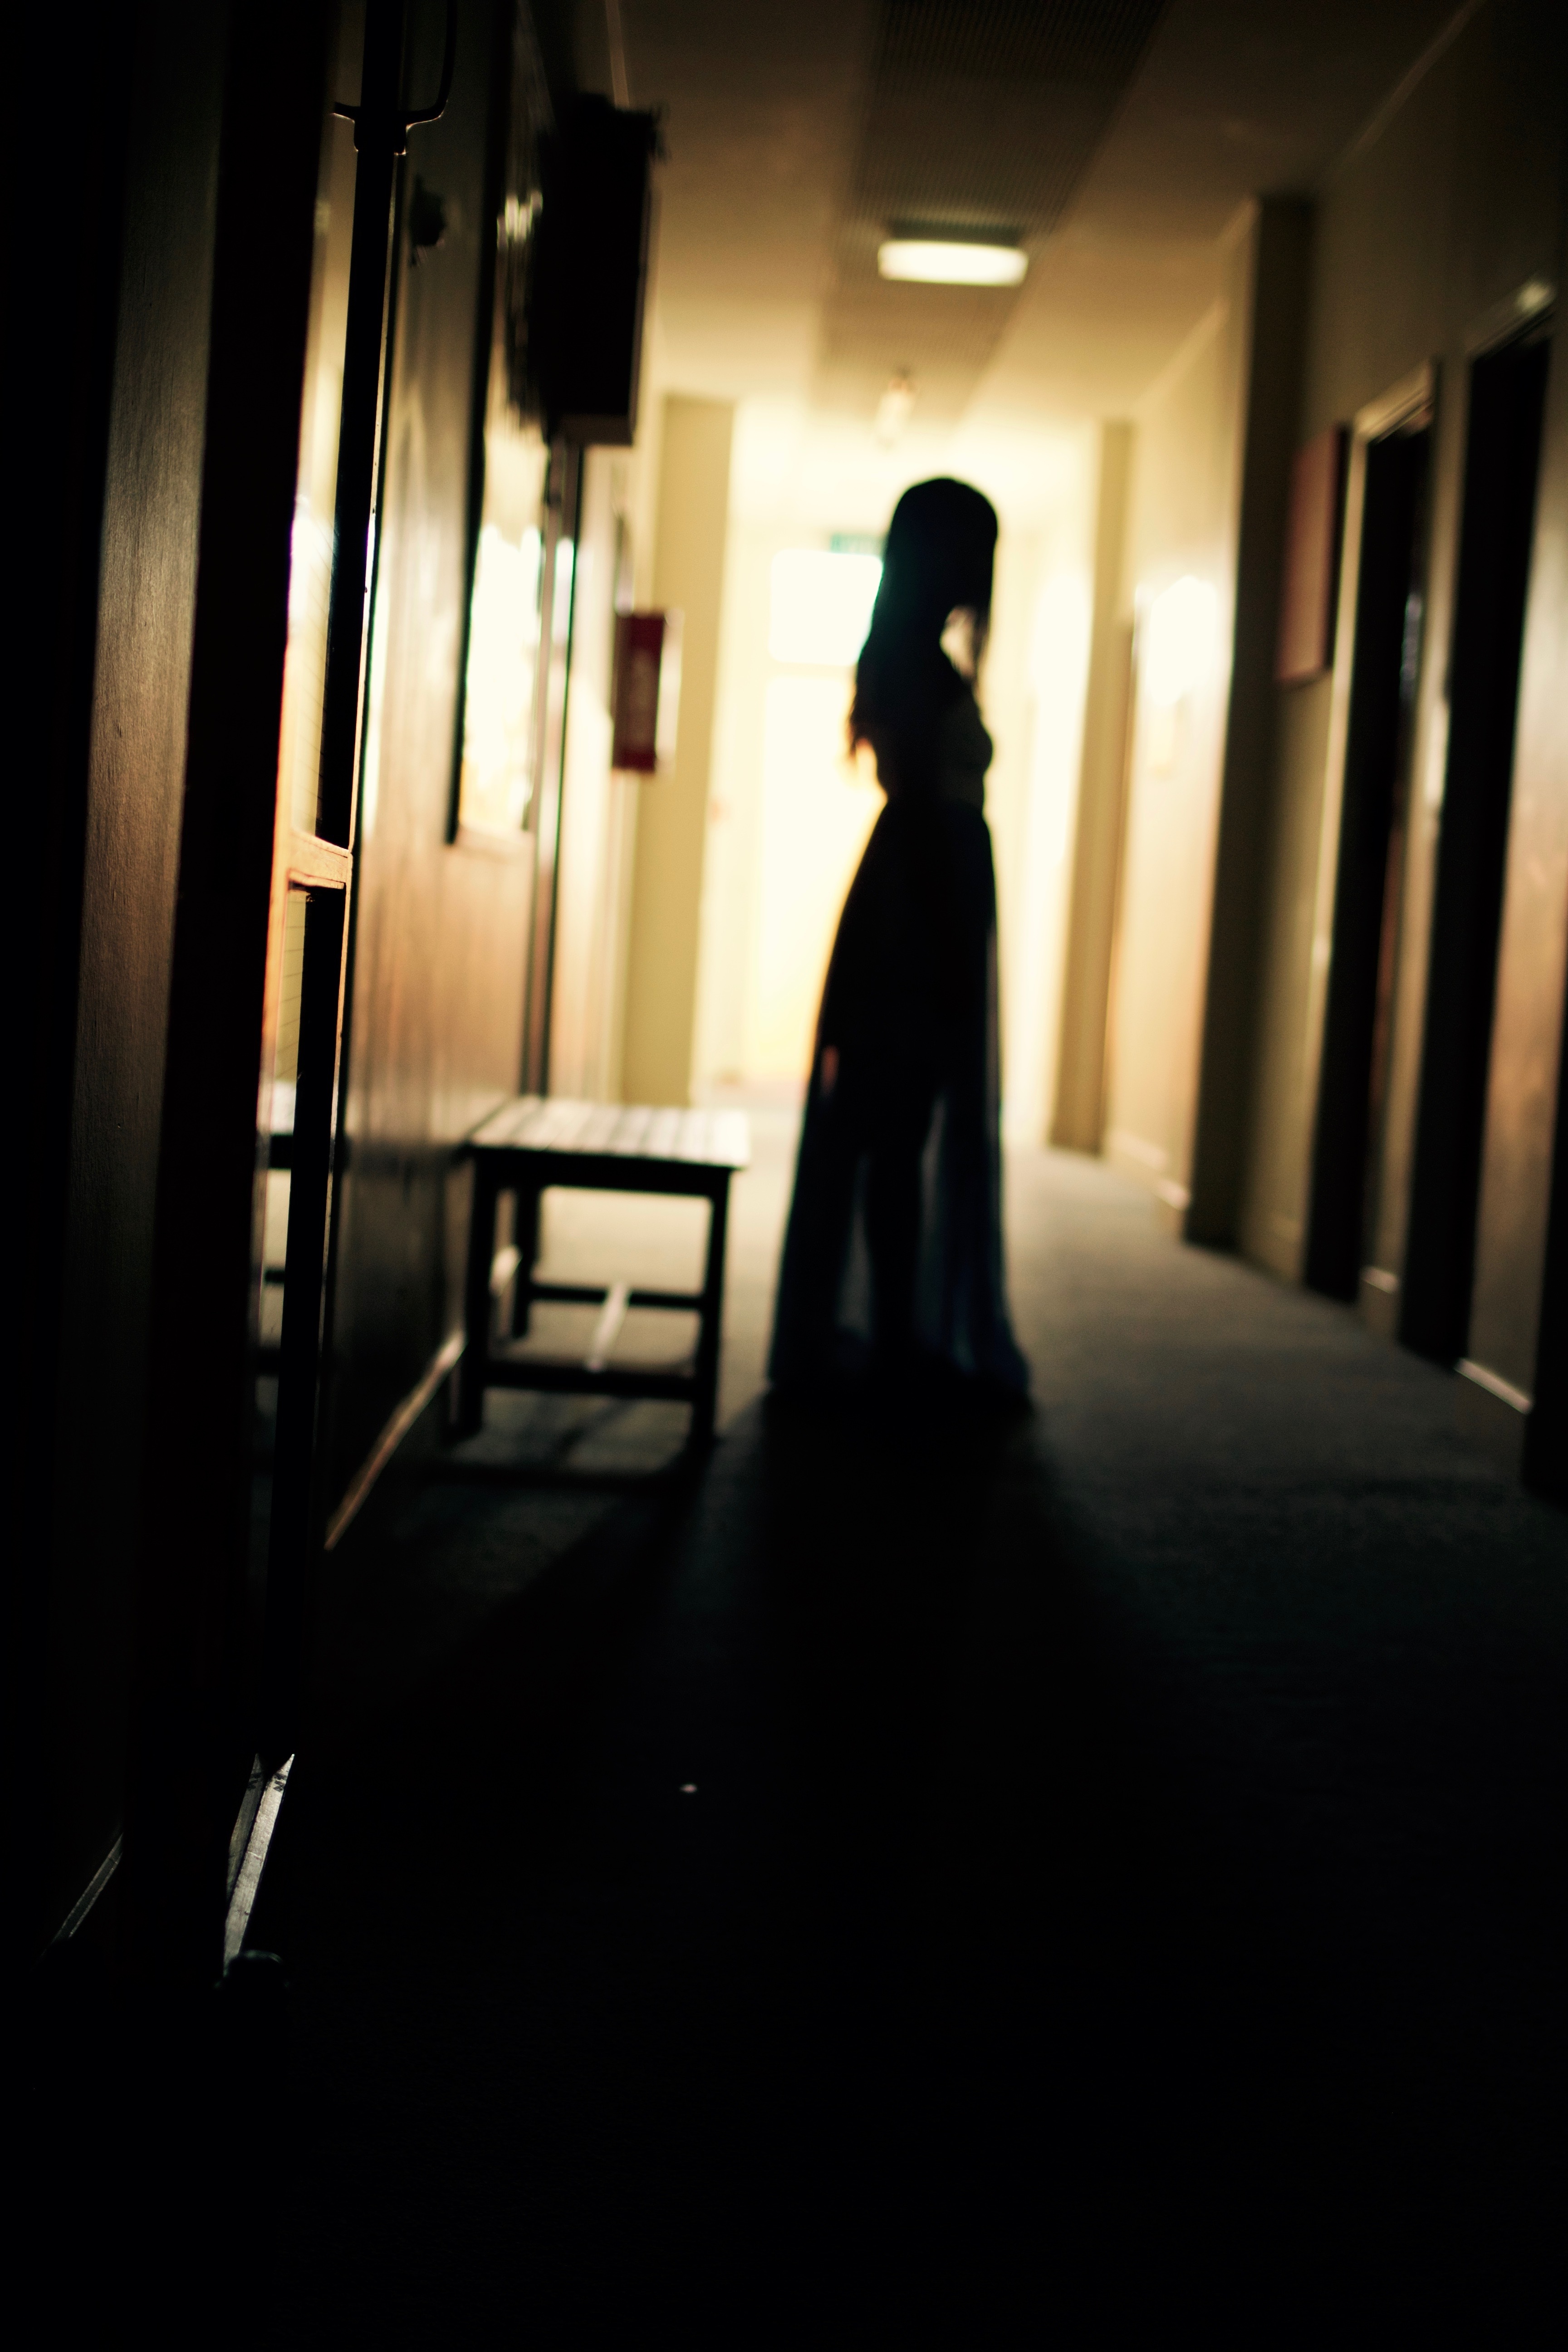
silhouette, light, photography, shadow, darkness, fashion, black, dress, photograph, film noir